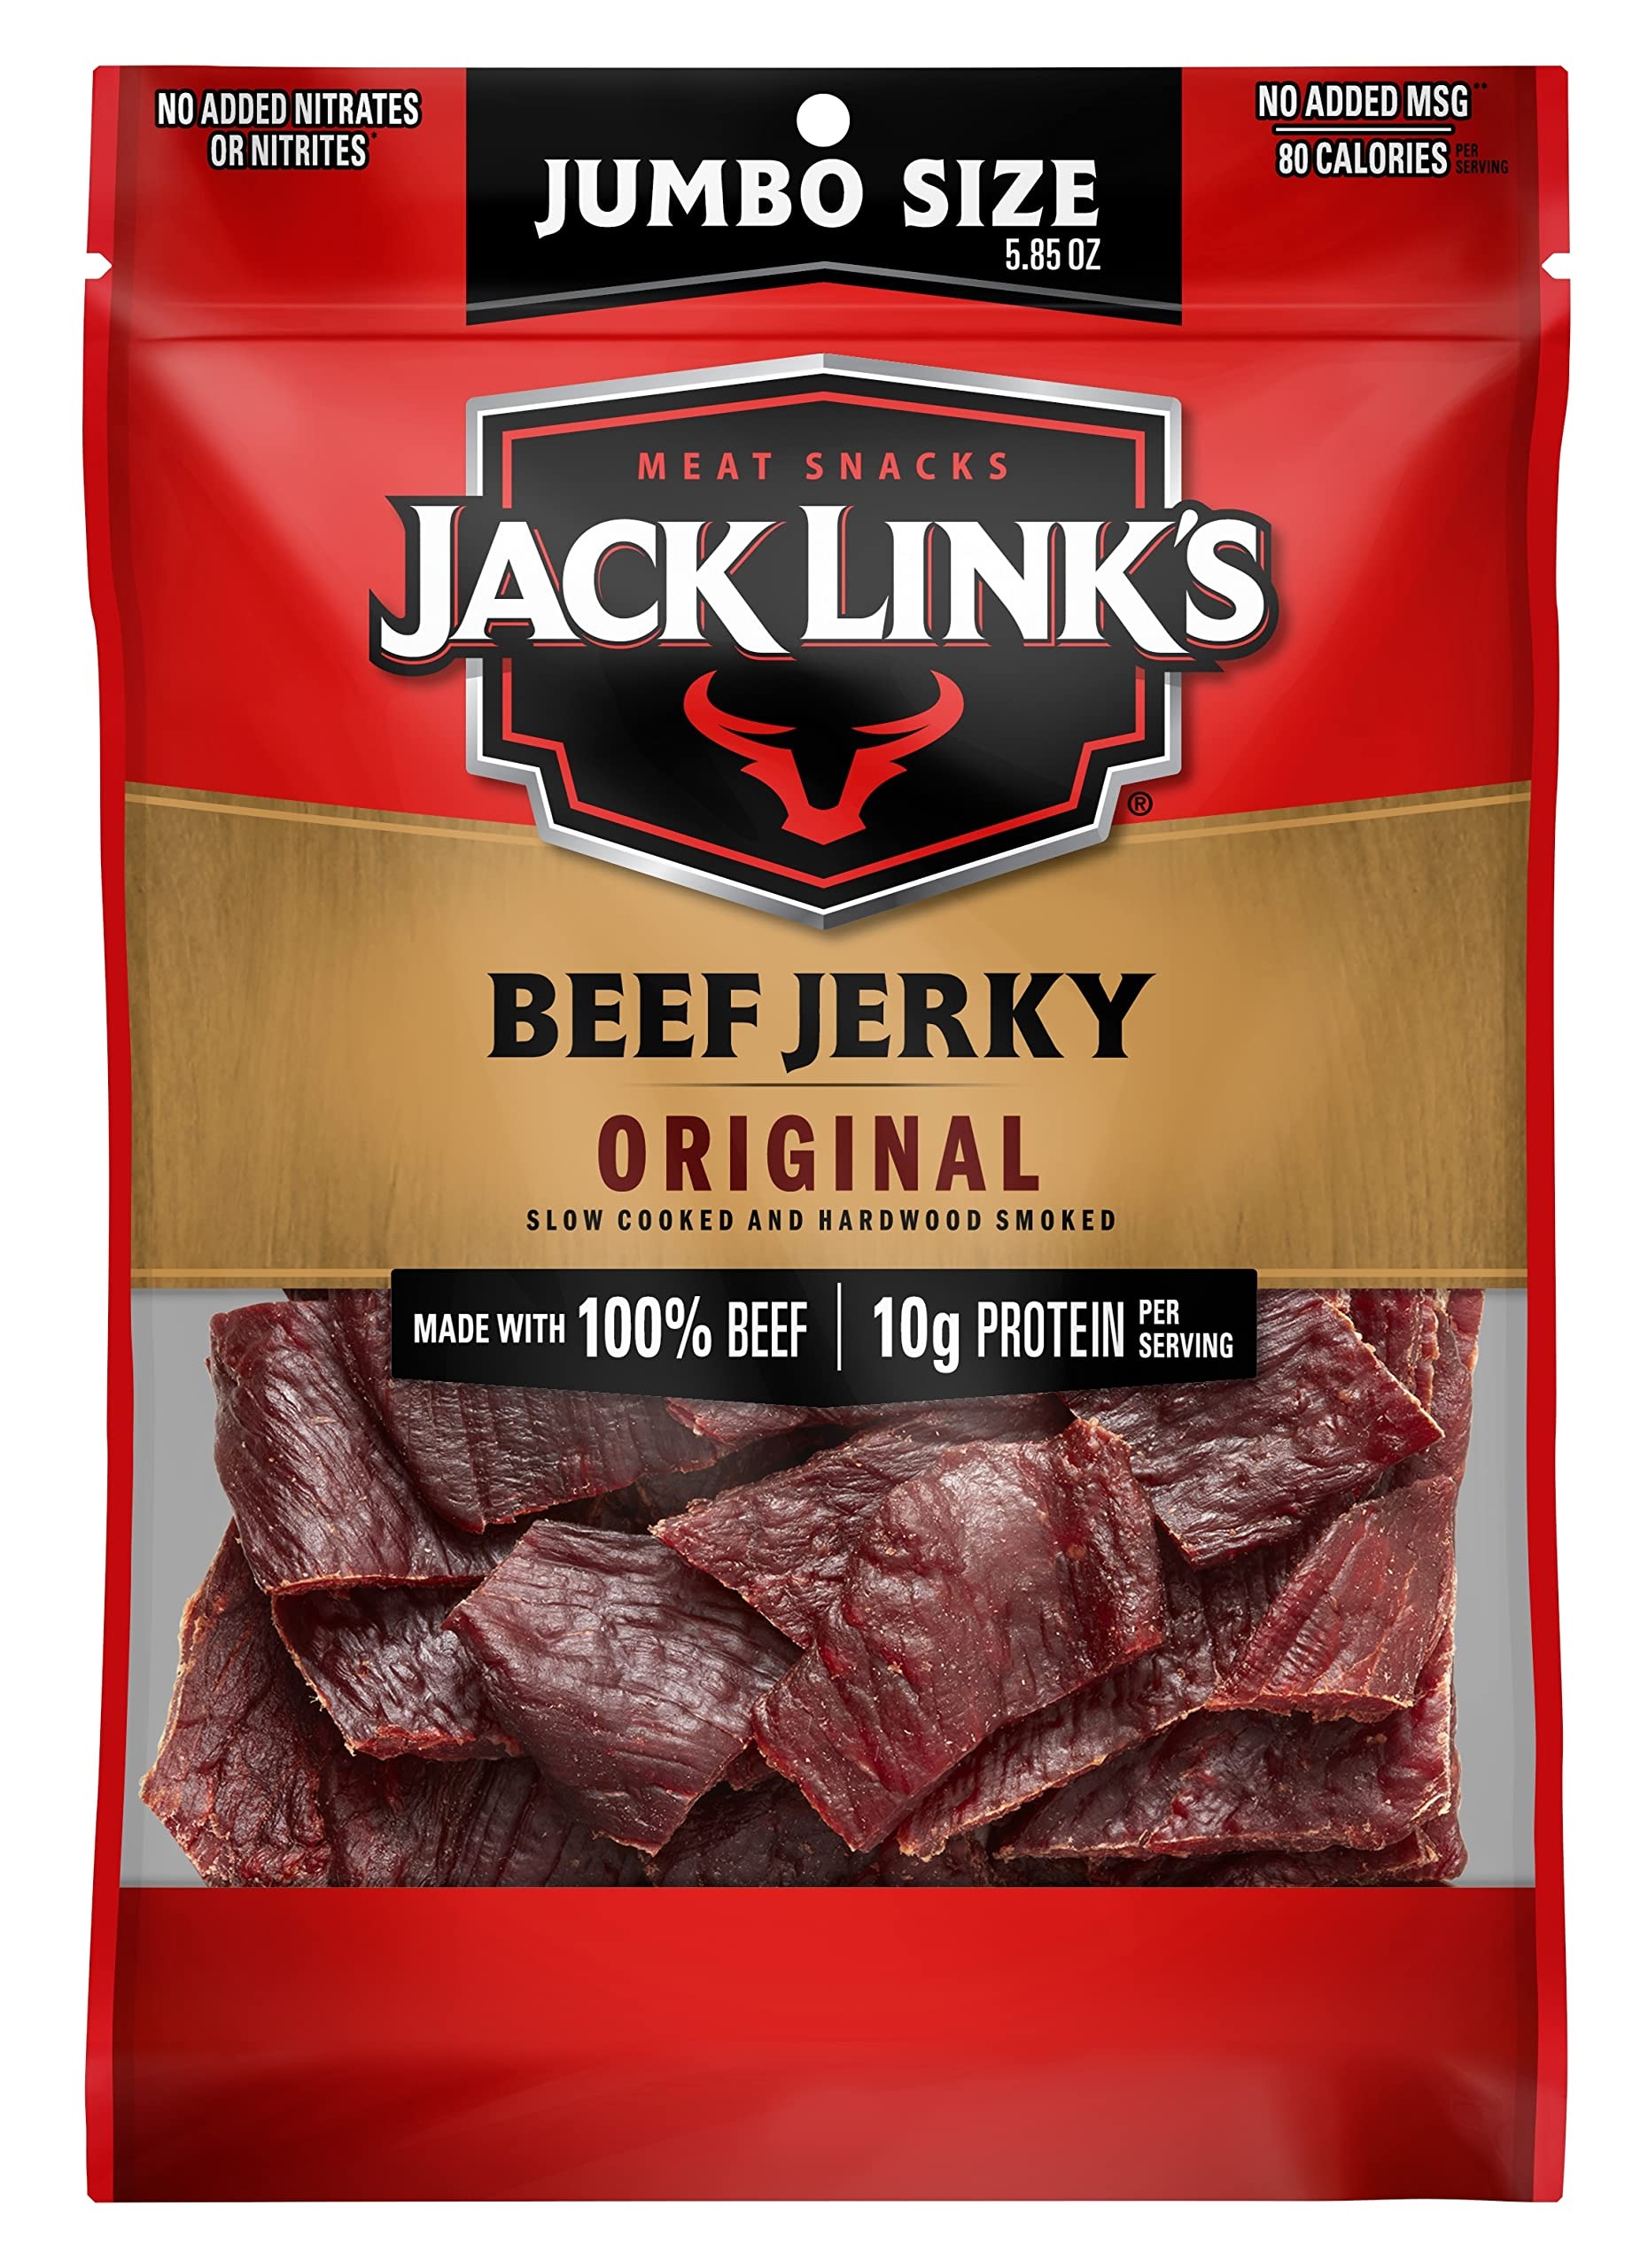
Item Name: Jack Link's Beef Jerky, Original, 5.85 oz
Bullet Point 1: MADE WITH 100% BEEF – Our Original Beef Jerky made with lean cuts of 100% premium beef. It's 96% fat free and has no added MSG** or nitrates/nitrites. **Except for that naturally occurring in soy sauce, hydrolyzed corn protein, and yeast extract
Bullet Point 2: GOOD SOURCE OF PROTEIN – Protein is an essential part of diets and our Original Beef Jerky is a great way to get more. With 11g of protein and 80 calories per serving, it's a protein-packed meat snack that helps keep you satisfied when you need it most.
Bullet Point 3: RESEALABLE SHARING SIZE –The jumbo 5.85 oz. sharing size bag is resealable and has about 6 servings in each bag. It's perfect for sharing with family and friends on a hunting trip or to stash in your secret spot and keep all to yourself.
Bullet Point 4: FULL ON FLAVOR – We (arguably) didn't invent jerky – we just created the flavor that put it on the map. Our Original Beef Jerky is marinated in our signature blend of herbs and spices and slow cooked over hardwood smoke for that timeless jerky flavor.
Bullet Point 5: PERFECT EVERYDAY SNACK – How did ancient civilizations fuel themselves to cross oceans or win sword battles? Meat. If it worked for them, Jack Link's Beef Jerky can help you power thru a late day at work, tackle your honey-do list or fuel a workout.
Value: 5.8
Unit: Ounce

Price: 13.105